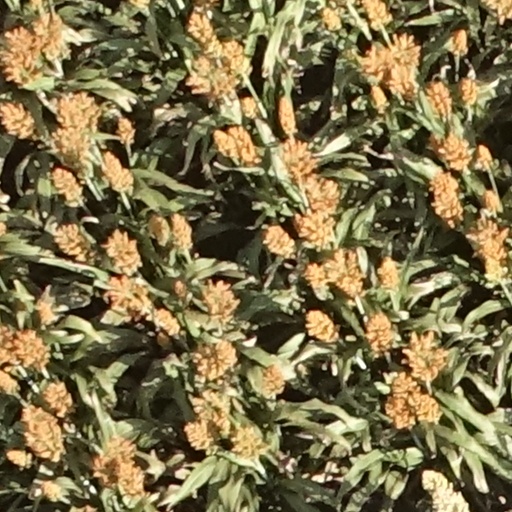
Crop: sorghum